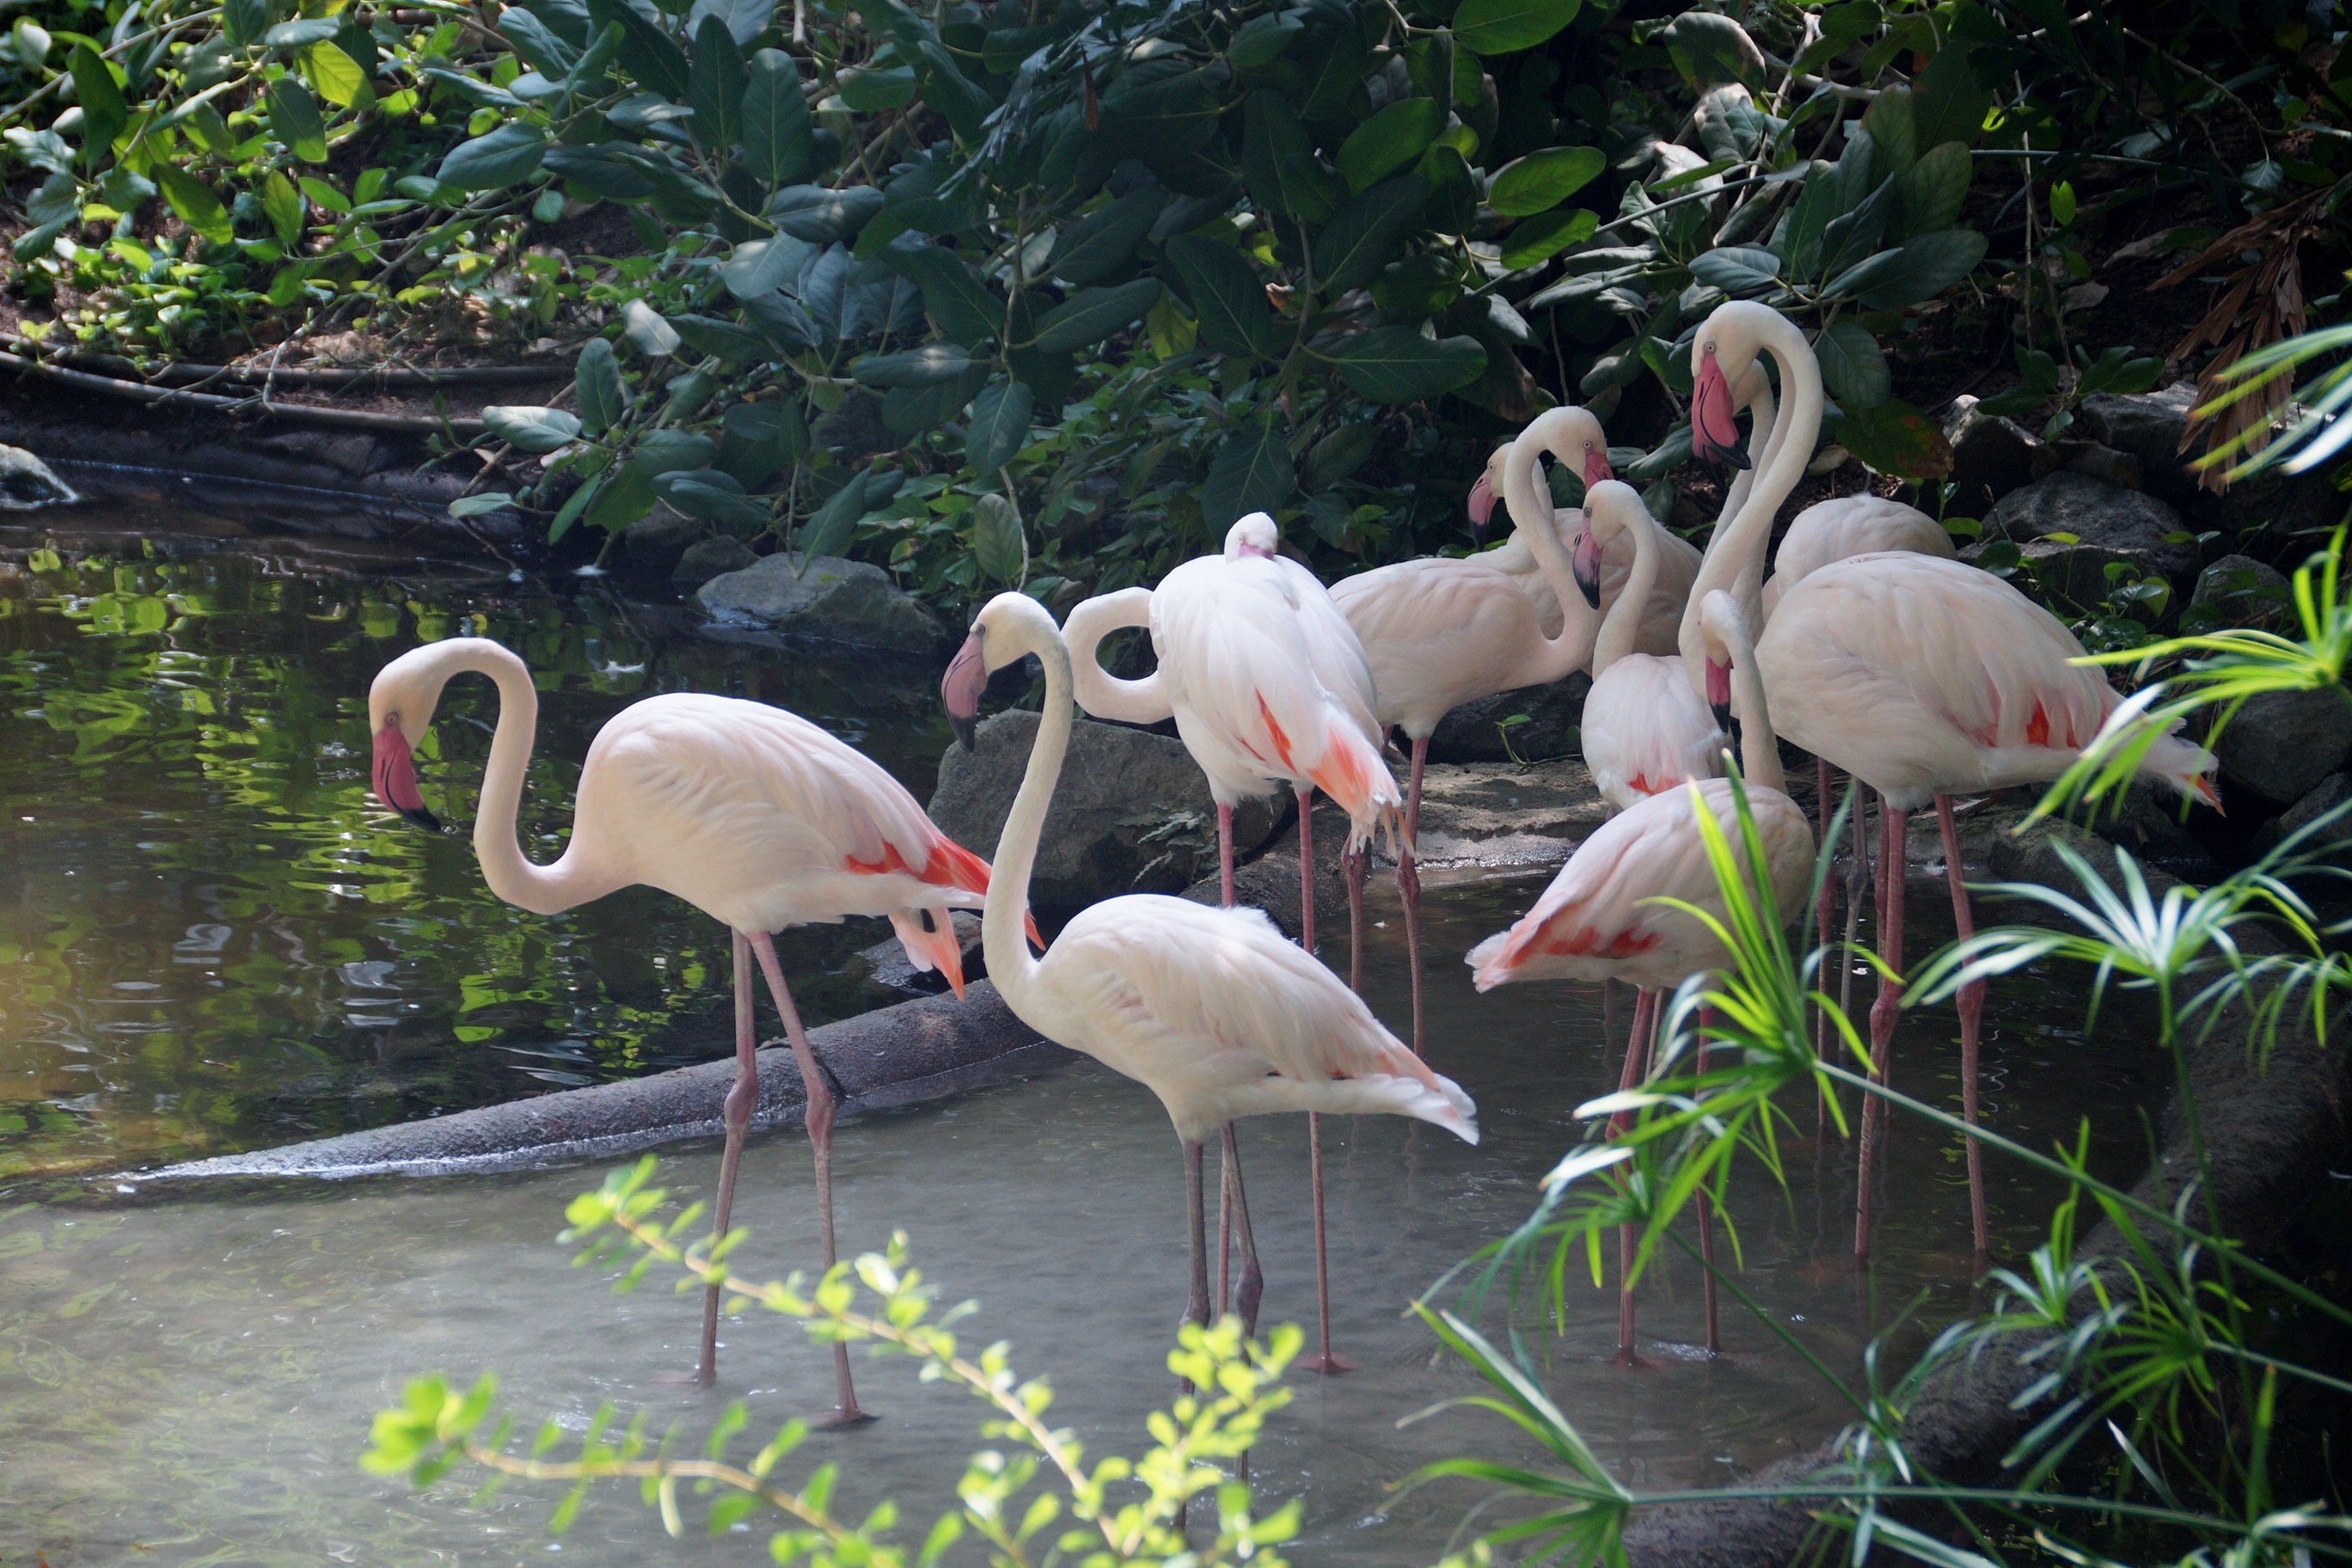
bird, wildlife, zoo, jungle, beak, pink, feather, fauna, birds, flamingo, ibis, water bird, flamingos